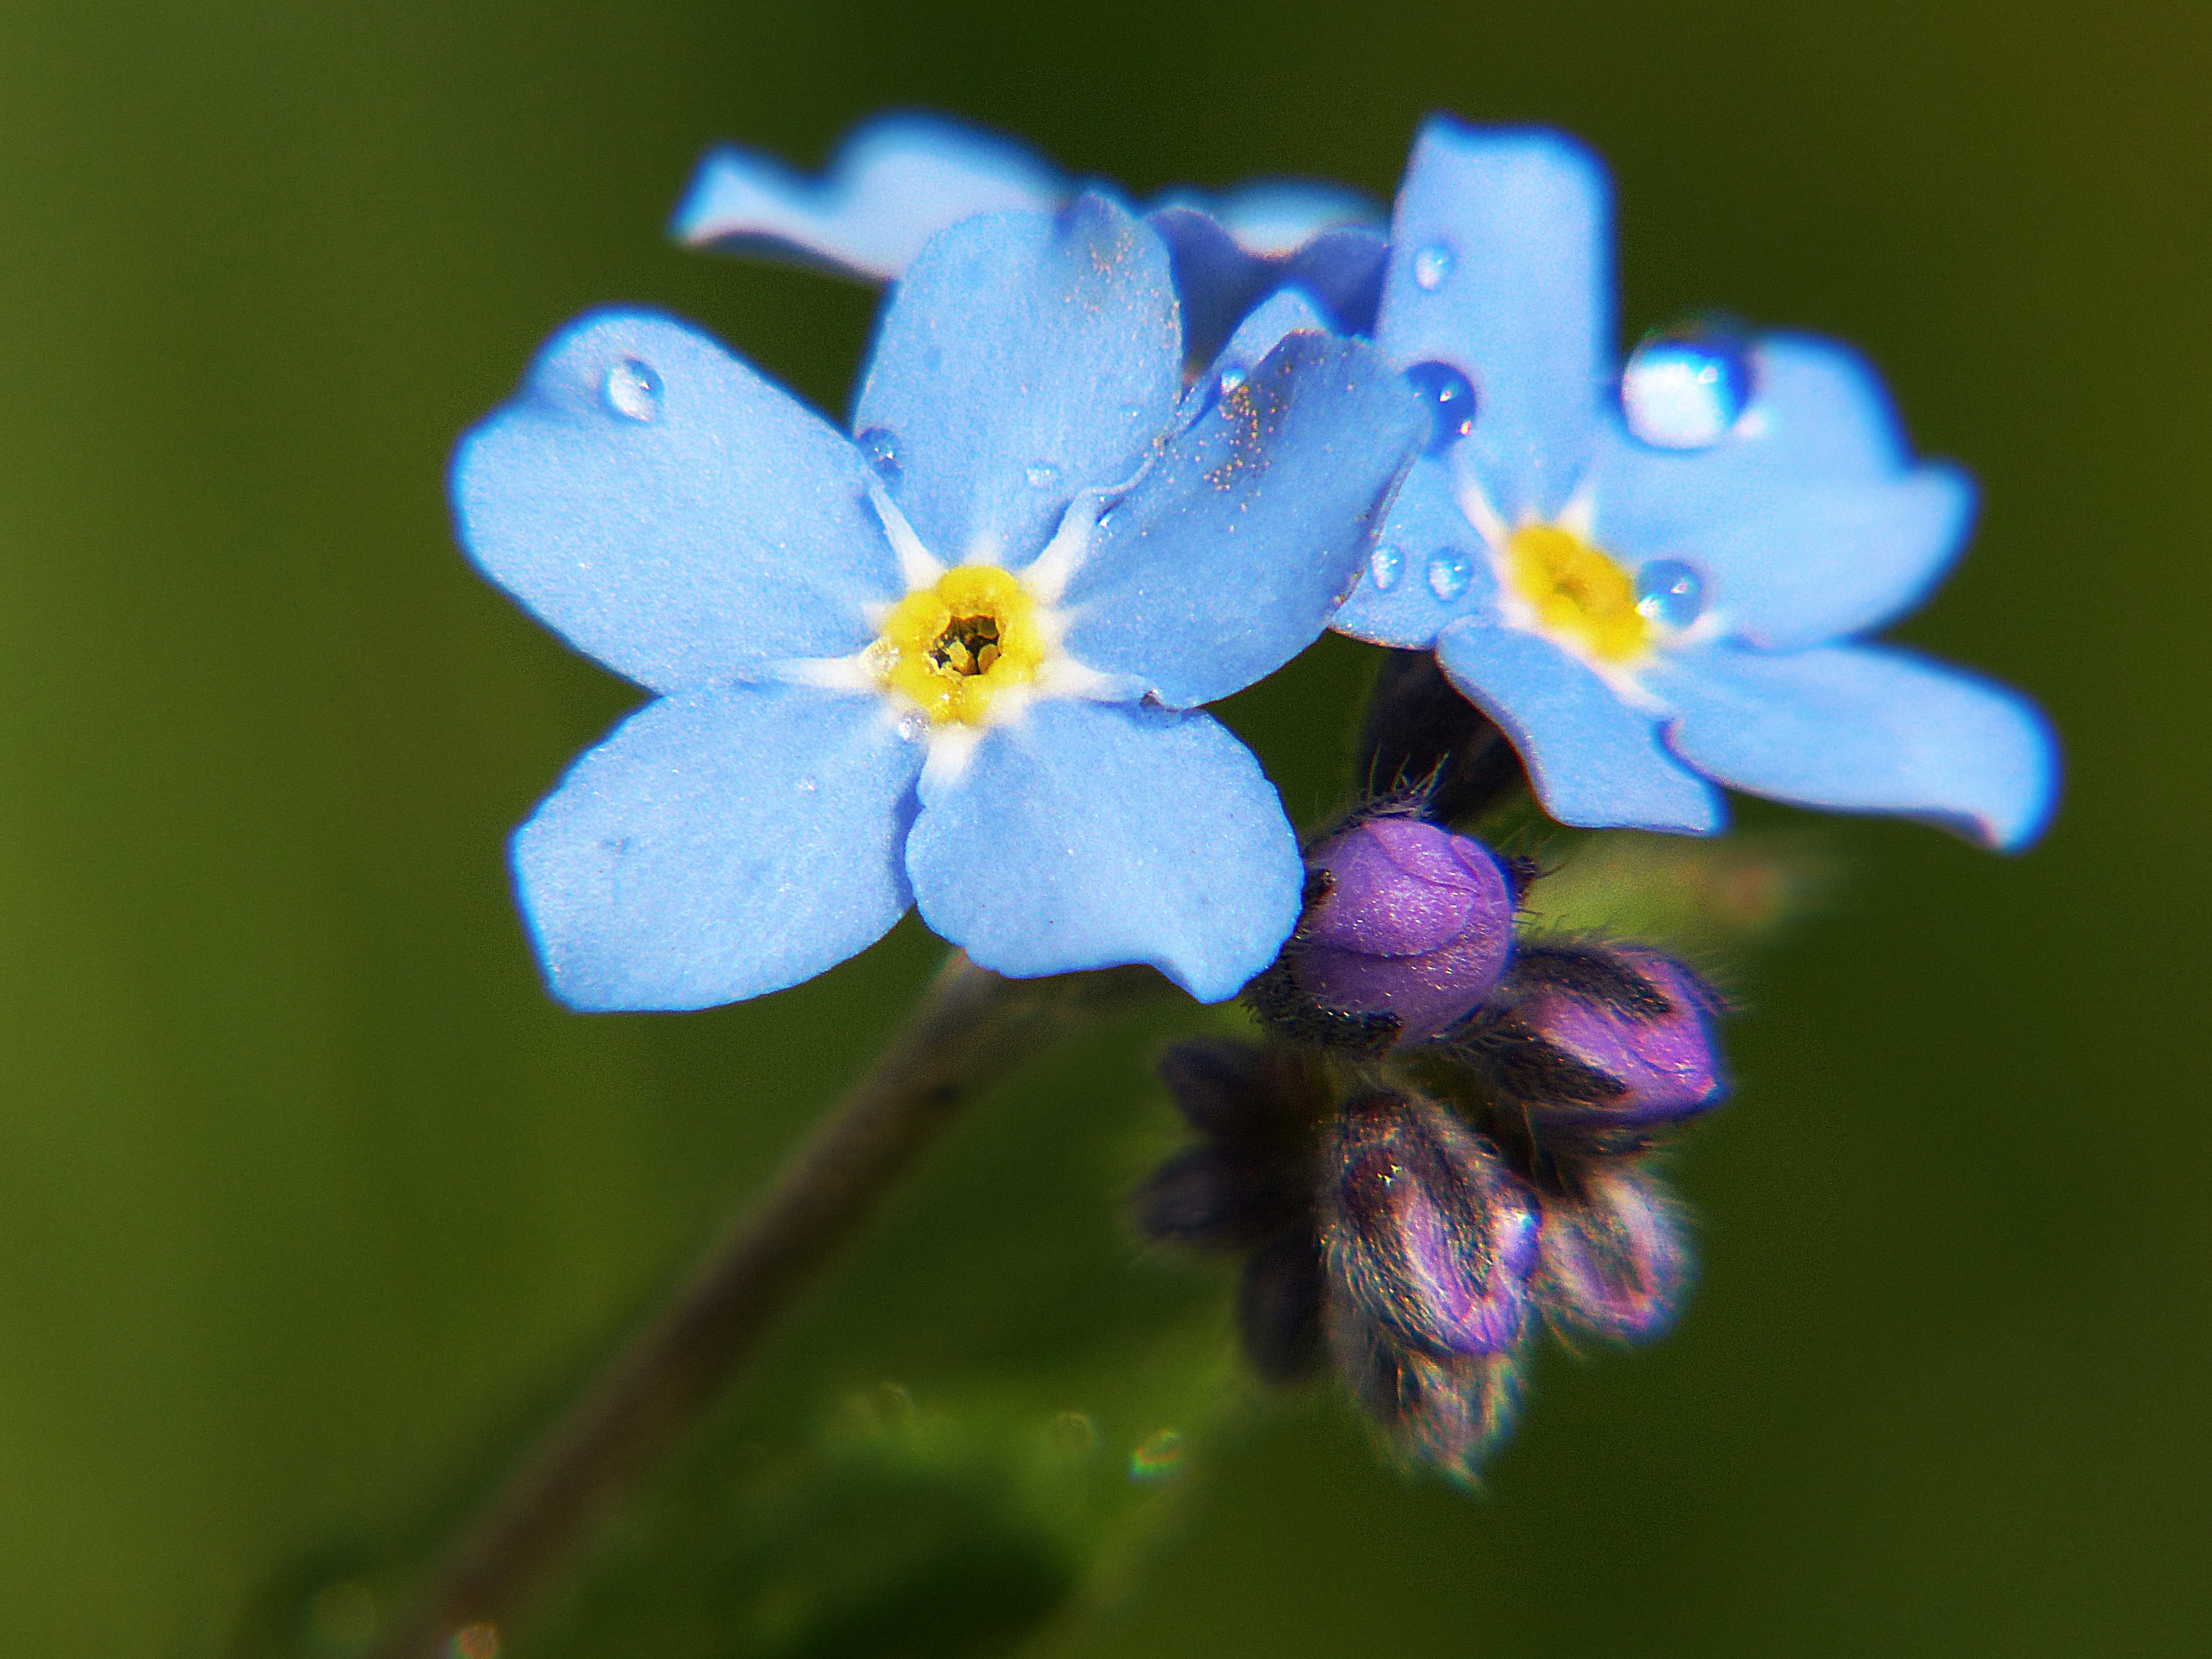
nature, blossom, plant, flower, petal, bloom, macro, botany, close, flora, wild flower, wildflower, close up, forget me not, macro photography, flowering plant, dayflower, borage family, land plant, violet family, dayflower family